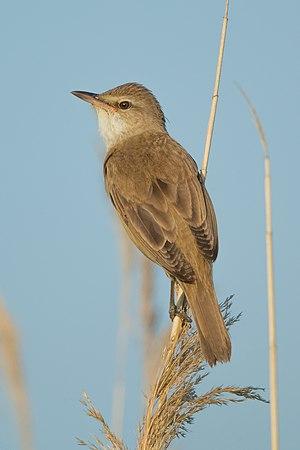
La Voye est un ruisseau de l'est de la France, dans les deux départements de l'Ain et de Saône-et-Loire, en région Auvergne-Rhône-Alpes et Bourgogne-Franche-Comté. C'est un affluent droit de la Sâne Vive, donc un sous-affluent du Rhône par la Seille et la Saône.
Le lac de Saint-Sixte est un lac dauphinois, situé à 38 km au nord de Grenoble, sur le territoire la commune de Merlas en Isère, en région Auvergne-Rhône-Alpes. Le lac se situe également dans le Parc naturel régional de Chartreuse.
La Rousserolle turdoïde ou Rossignol des rivières est une espèce de fauvette des marais appartenant à la famille des Acrocephalidae.